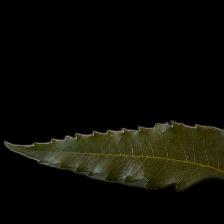
Plant: Neem